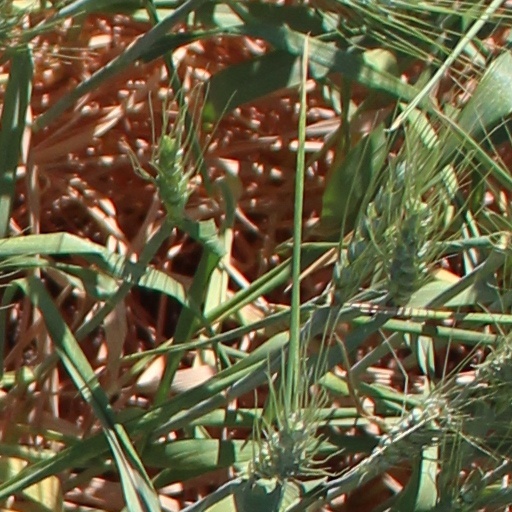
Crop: wheat